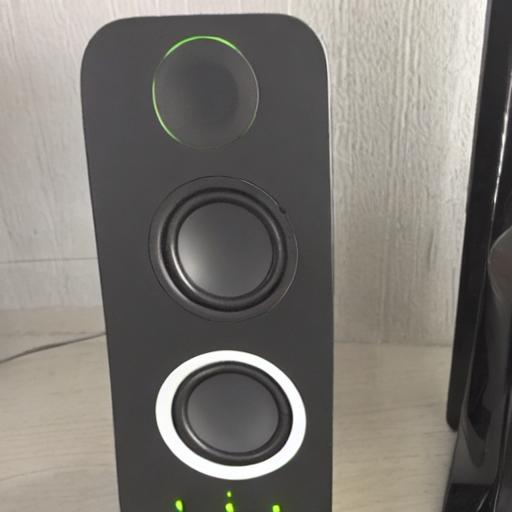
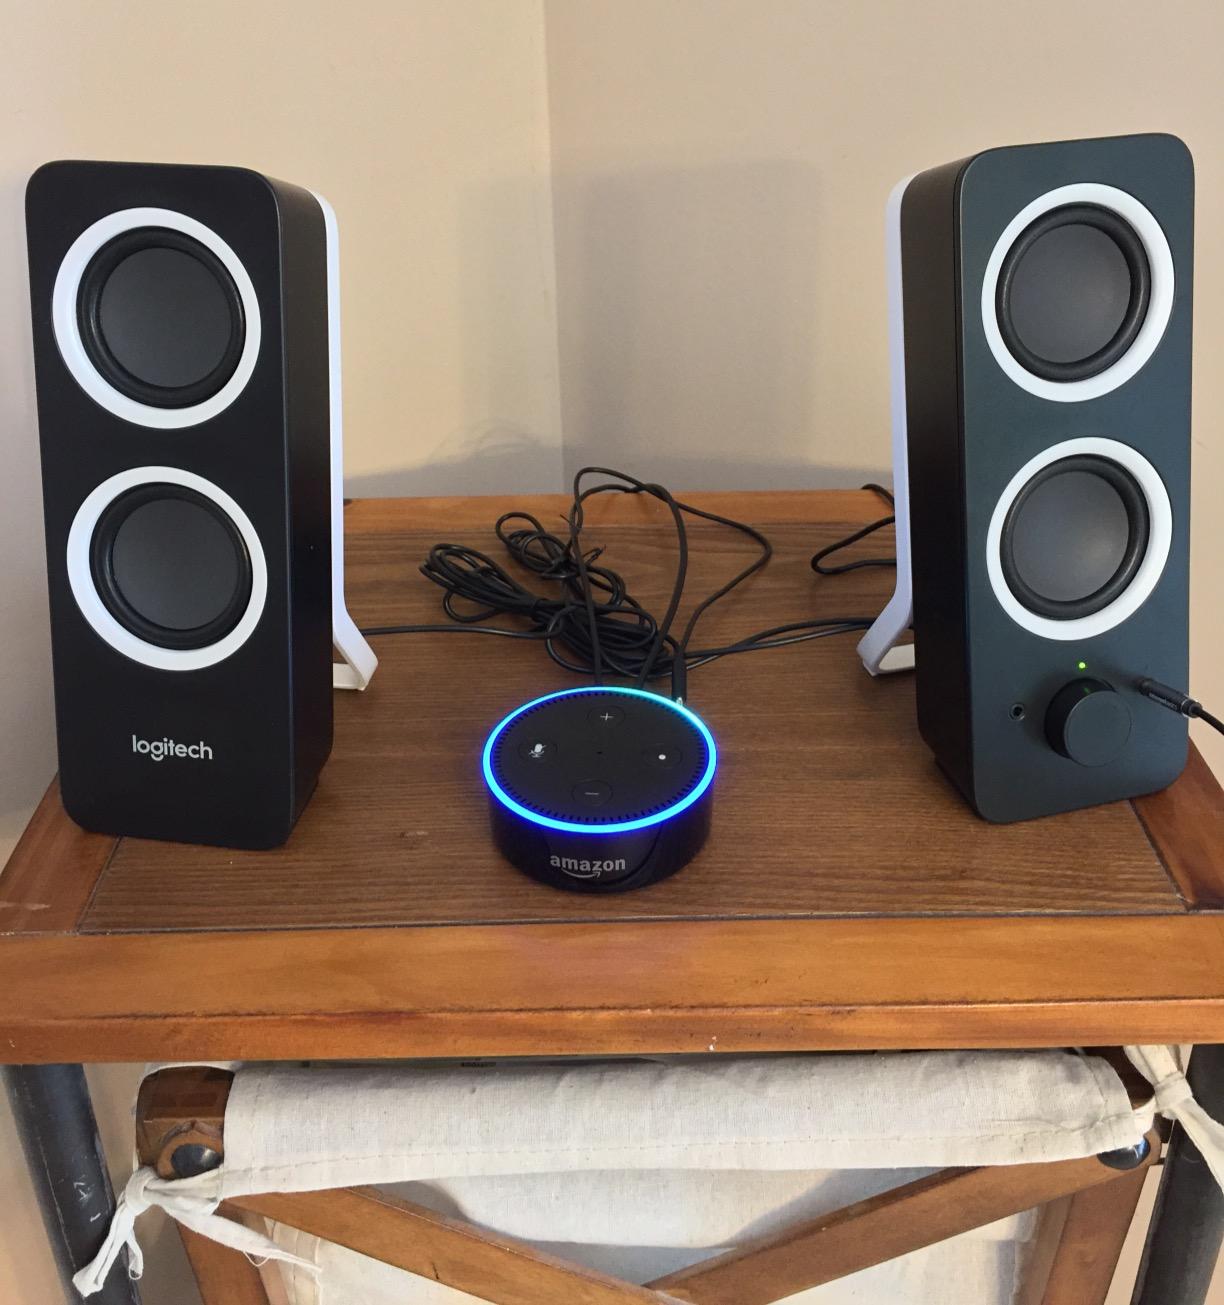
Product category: speaker
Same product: no